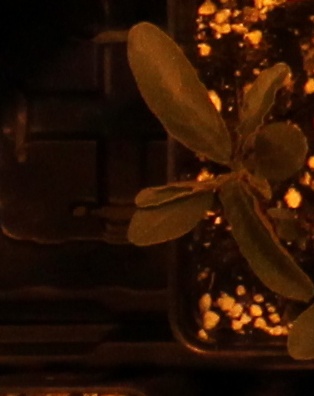
Label: Waterhemp